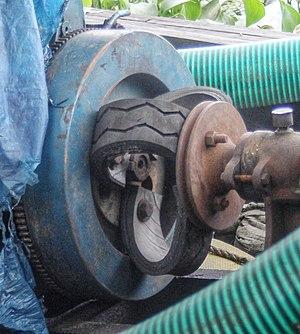
En génie mécanique, un accouplement est une transmission entre les extrémités de deux arbres en rotation pour transmettre un couple de l'un à l'autre. La fonction première des accouplements est de lier deux pièces mobiles d'une machine tournante tout en rattrapant, jusqu'à un certain point, un certain désalignement ou des jeux. Dans une acception plus générale, l'accouplement peut désigner un composant mécanique servant à connecter les extrémités de pièces adjacentes. En principe, les accouplements ne permettent pas le débrayage des arbres durant le mouvement ; toutefois, certains dispositifs sont dotés d'un limiteur de couple qui enclenche un patinage ou un débrayage complet lorsqu'un couple limite est atteint. Le choix d'un accouplement adapté peut permettre de réduire la durée de maintenance et donc le coût de fonctionnement.